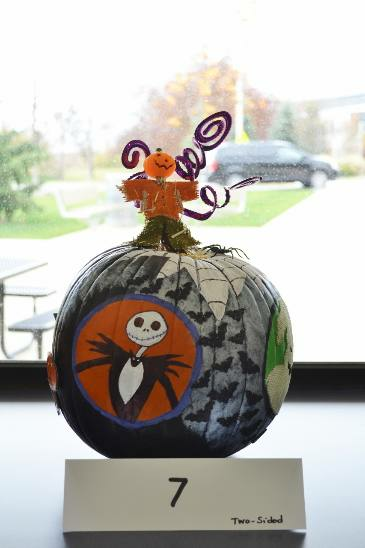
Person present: No